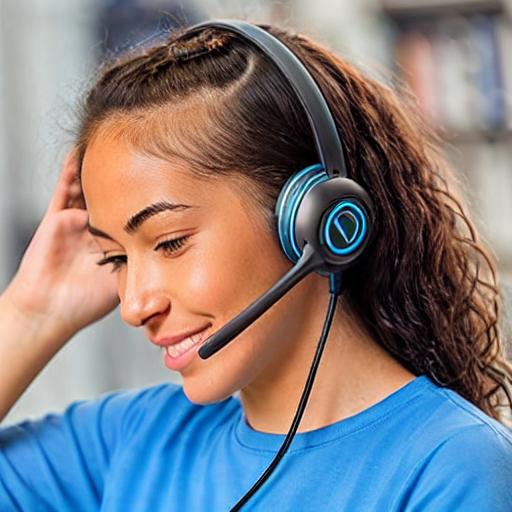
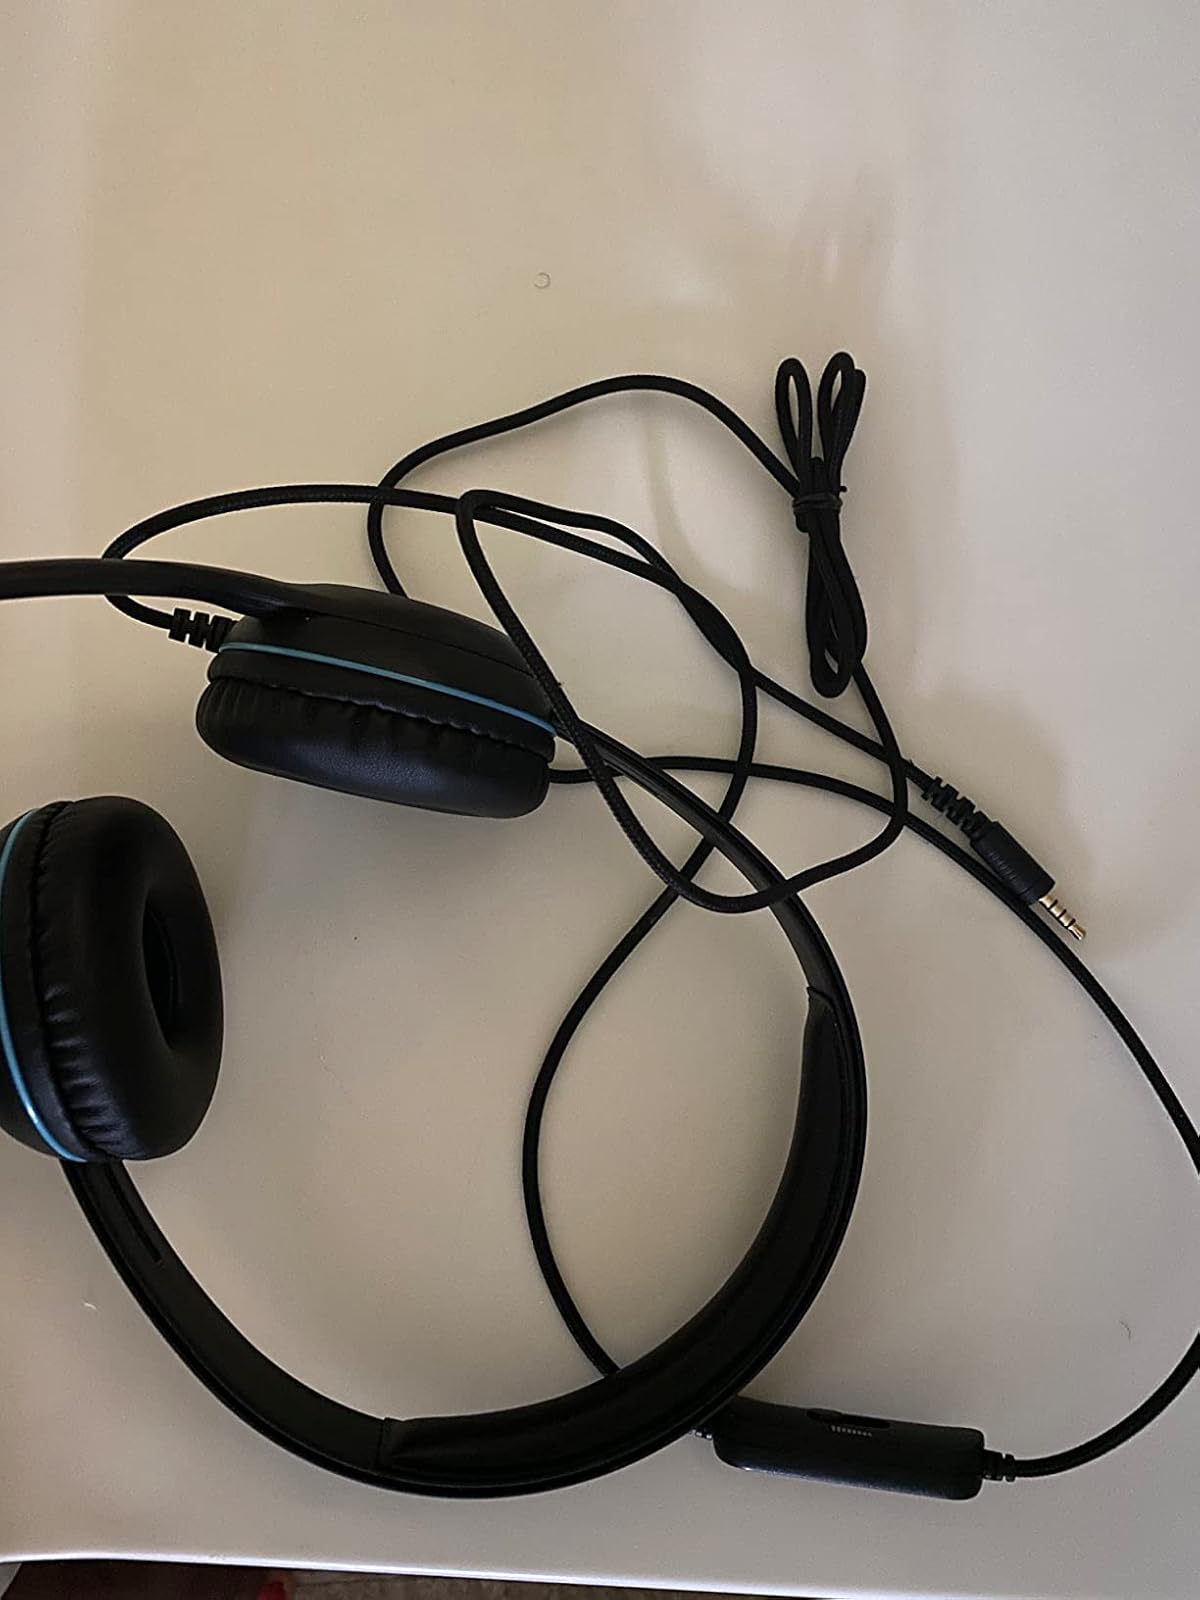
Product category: headphones
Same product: no